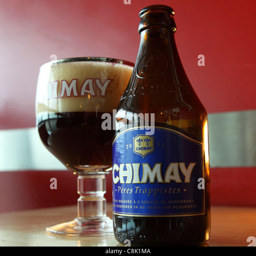
a bottle of beer is served